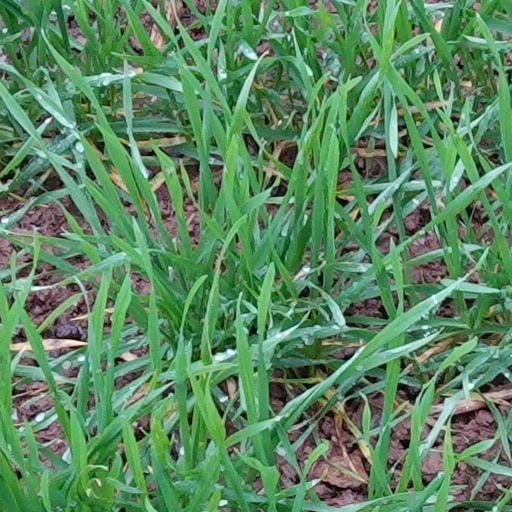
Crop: wheat